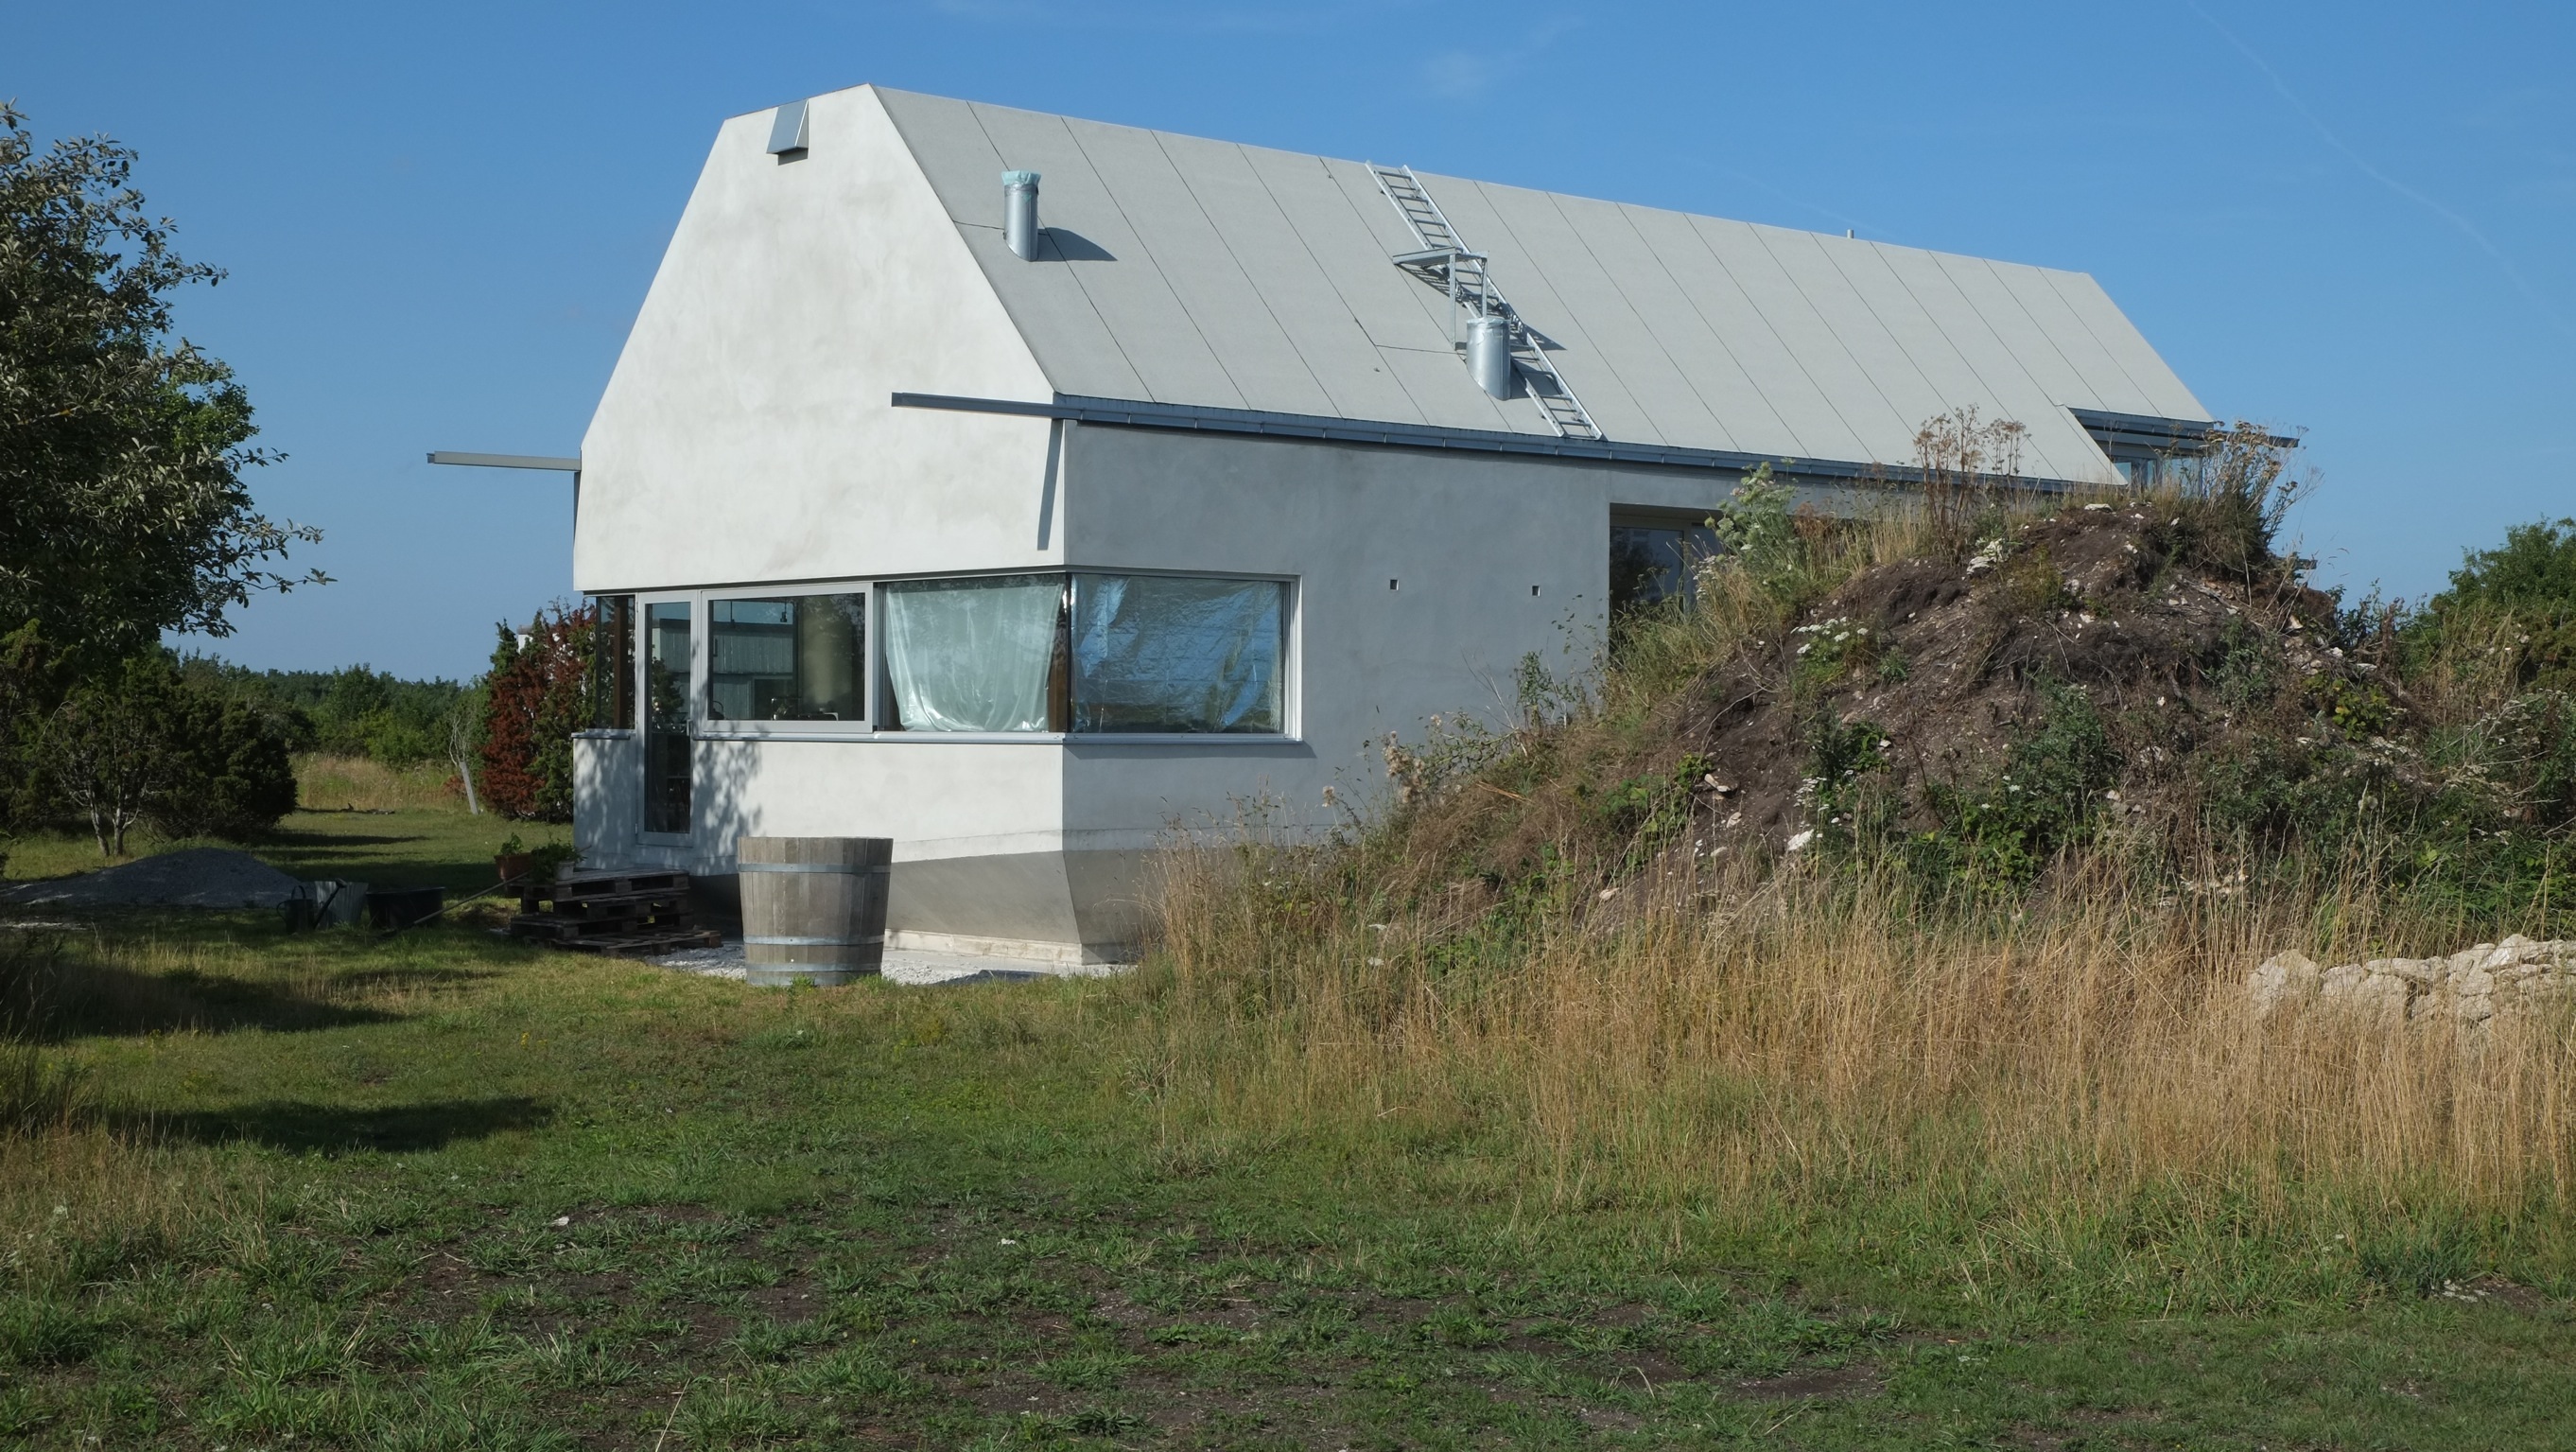
architecture, farm, villa, house, building, barn, home, hut, shack, cottage, facade, property, concrete, farmhouse, ugly, estate, real estate, rural area